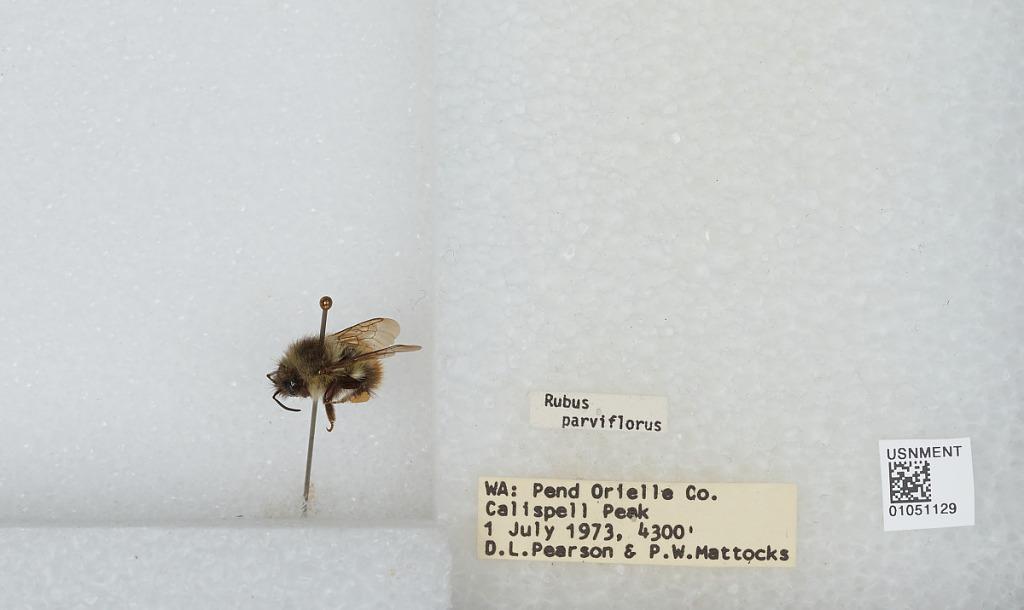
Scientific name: Bombus sp.
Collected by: D. Pearson & P. Mattocks
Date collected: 1973-7-1
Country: United States
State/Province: Washington
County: Pend Oreille
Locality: Calispell Peak
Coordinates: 48.4367, -117.503